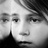
Emotion: sad